Christie Hennessy

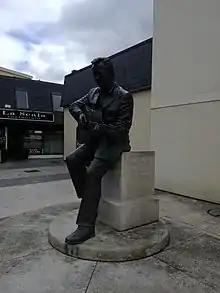
Hennessy's statue in Tralee

Christie Hennessy (born Edward Christopher Ross; 19 November 1945 – 11 December 2007) was an Irish folk singer-songwriter. Although Hennessy was unable to read or write due to severe dyslexia, he still wrote his own songs such as "Roll Back the Clouds" and "All the Lies That You Told Me".